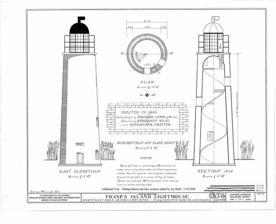
Building: Frank's Island Light
Country: Unknown
Year built: 1823
Lighthouse in Louisiana, US Lighthouse Frank's Island Light HABS drawing of Frank's Island Light as built Location Frank's Island in the Mississippi delta Coordinates 29°8′30″N 89°1′24″W / 29.14167°N 89.02333°W / 29.14167; -89.02333 Tower Constructed 1823 Construction double-walled brick tower Shape Conical Light First lit 1823 Deactivated 1855 Lens 18 lamps Characteristic Fixed white The Frank's Island Light was an early lighthouse in Louisiana , marking the entrance channel to the Mississippi River from the delta . Conceived of as a grand monument, it suffered from construction issues and was eventually abandoned as the channel it marked was supplanted by other routes. One of Latrobe's drawings for the proposed tower History Funds for a light to mark the entrance to the Mississippi from the delta were appropriated in 1803 in the amount of $25,000, and plans were drawn up by Benjamin Latrobe ; he designed an elaborate structure consisting of a tall central tower surrounded by a round house and colonnade, but the War of 1812 prevented work from going forward. After the war, Henry S. B. Latrobe revised his father's plans, but even at the then princely sum of $55,000 there was no taker for the work. Finally Winslow Lewis was persuaded to take on the work, and besides demanding $79,000 for the work, he stipulated that an inspector supervise the work to verify that the design was being followed. Construction began in 1818, but early the following year the structure collapsed. Lewis drew up a third, much simpler design for a double-walled conical brick tower, for which he charged $10,000; construction resumed, using materials from the collapsed tower, and the light was first lit in 1823. It was the first of a number towers erected by Lewis, and at the time the tallest lighthouse on the gulf coast. By the late 1850s the channel marked by the light was silting up, and a new light was erected to the north on Pass A L'Outre . The keeper of the Frank's Island Light moved to the new post, and the tower was abandoned. It stood for another 144 years before collapsing in 2002. References